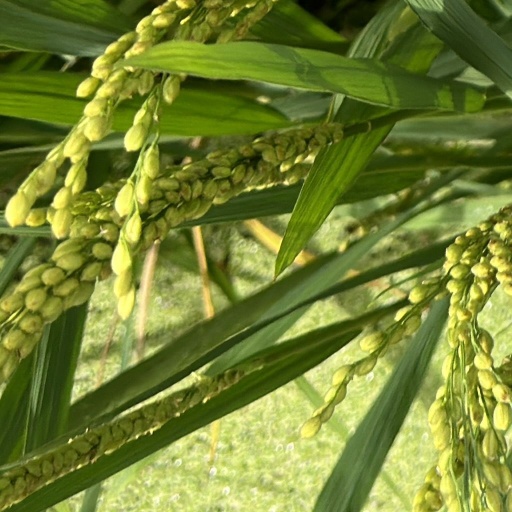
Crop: rice